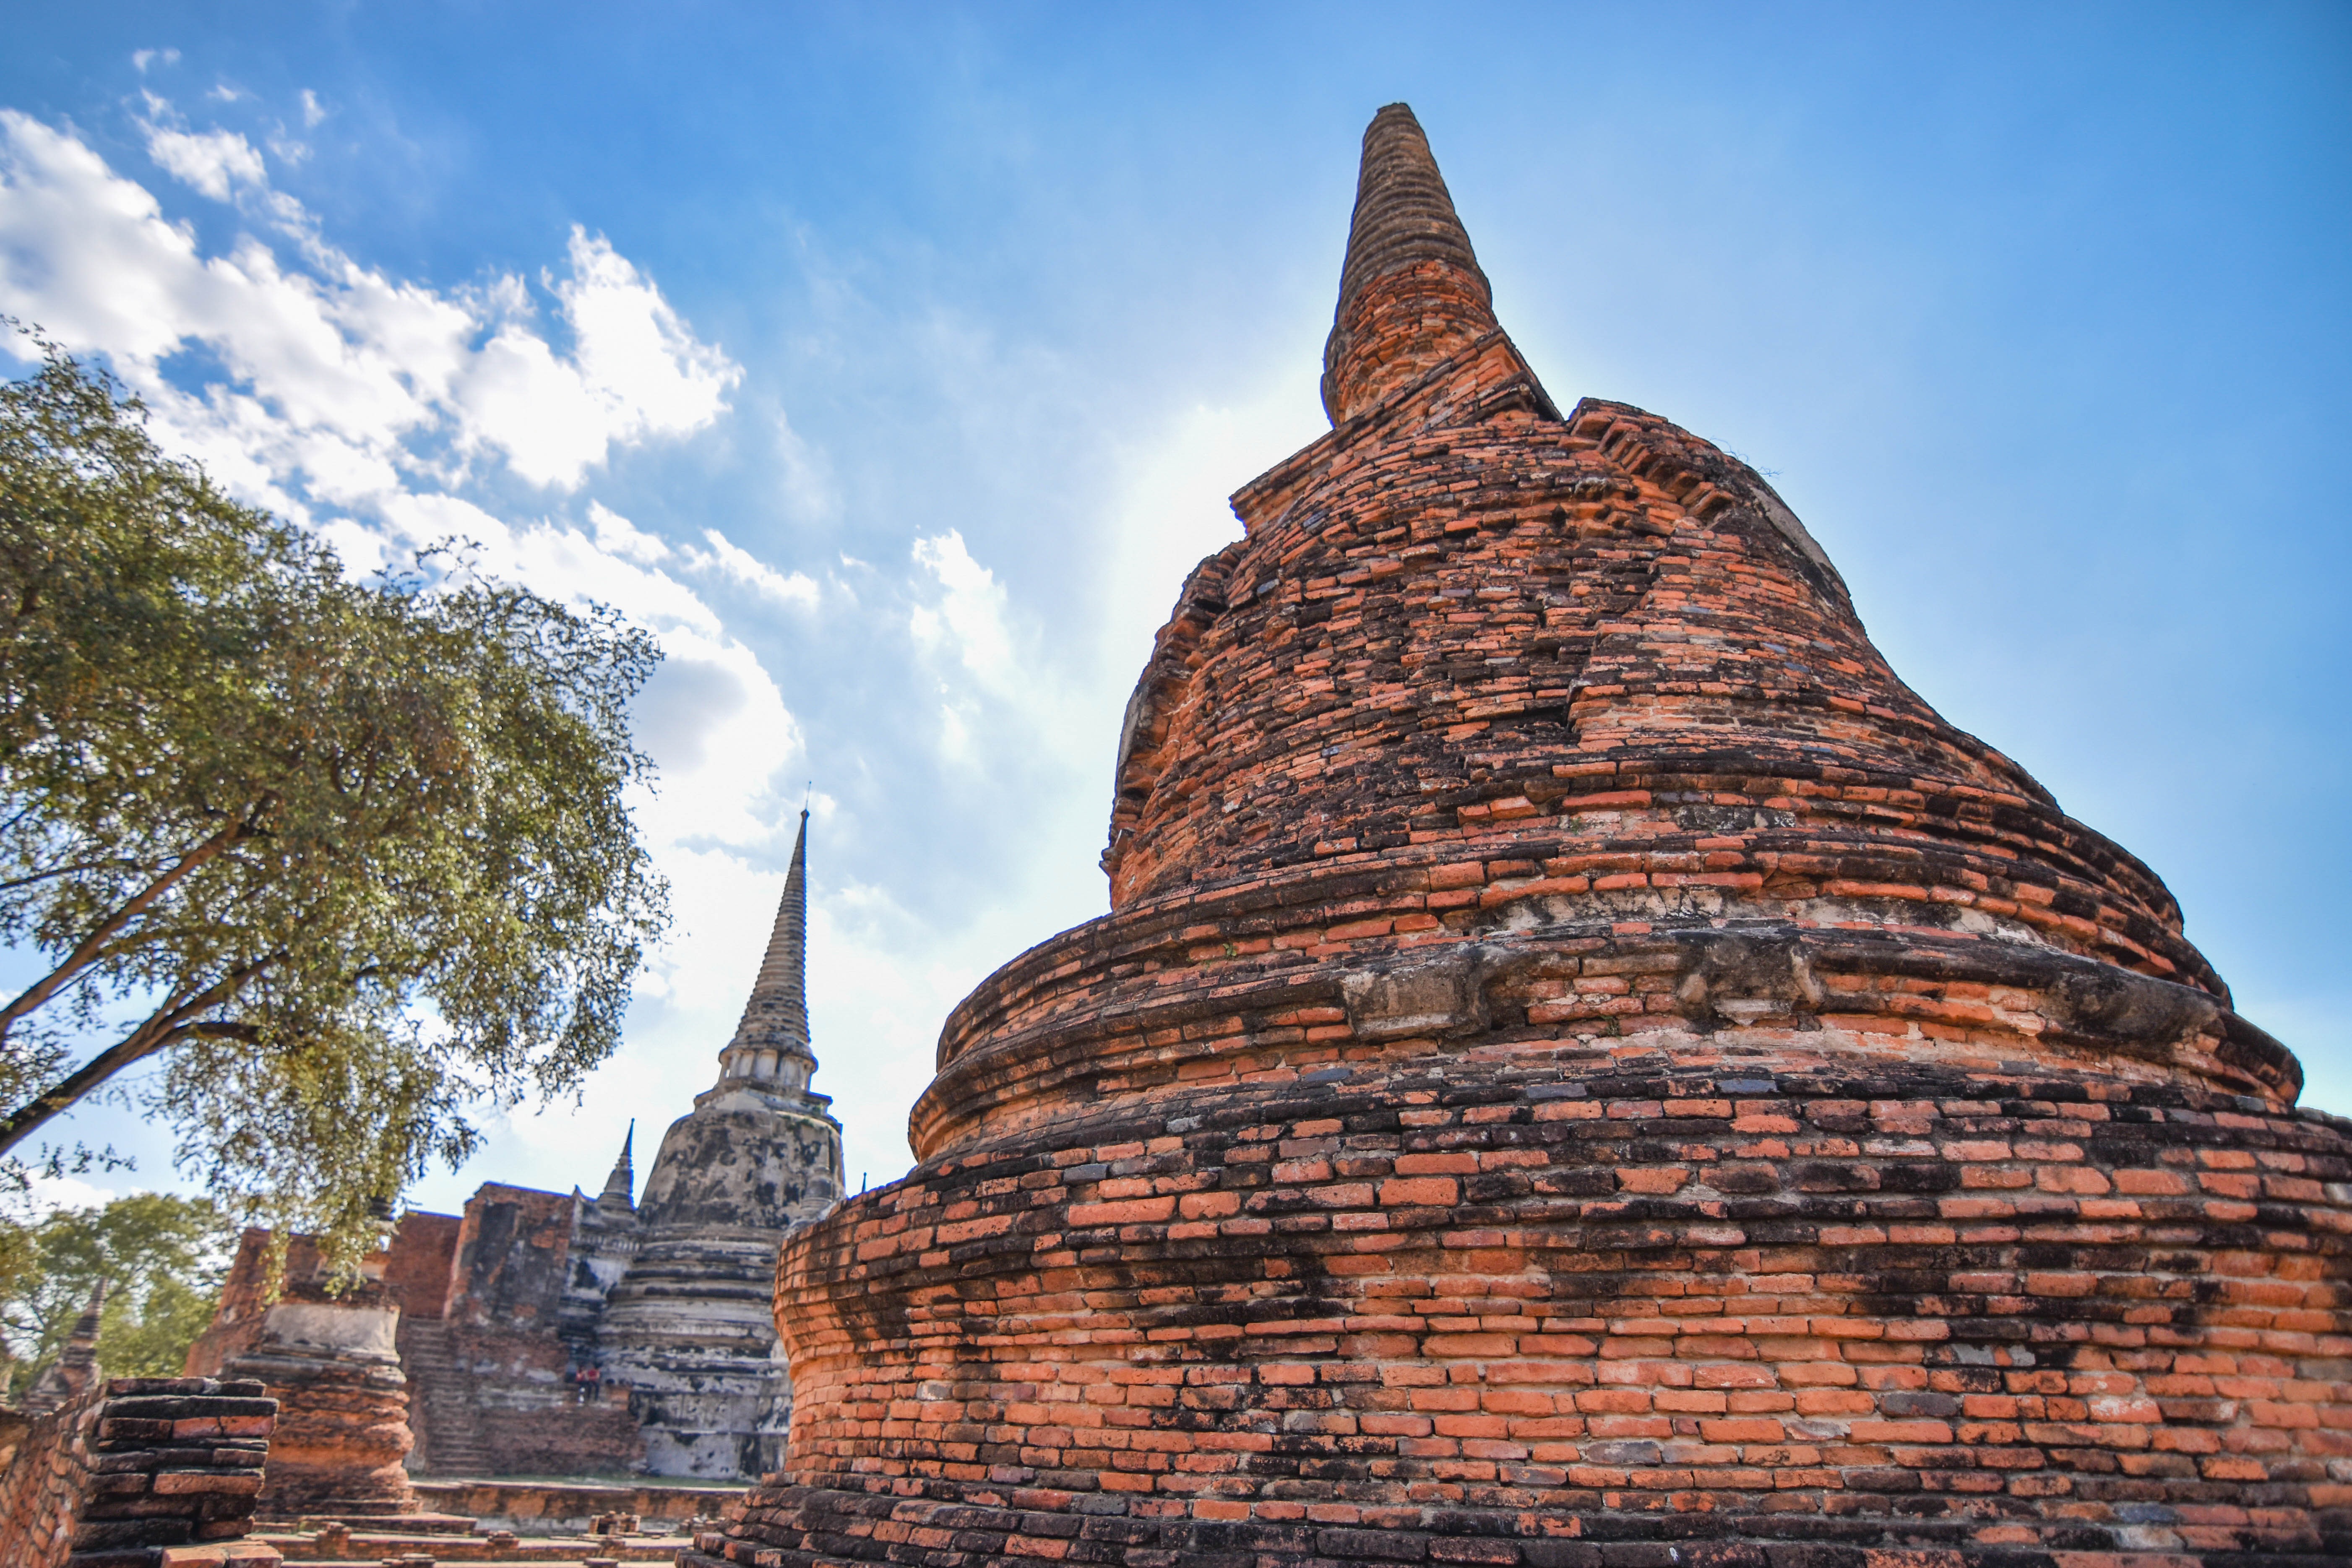
rock, building, monument, formation, arch, ancient, landmark, measure, tourism, old city, place of worship, thailand, art, temple, faith, ruins, wat, ayutthaya, ayutthaya old, archaeological site, unesco world heritage site, historic site, ancient history, ayutthaya historical park, ancient siam